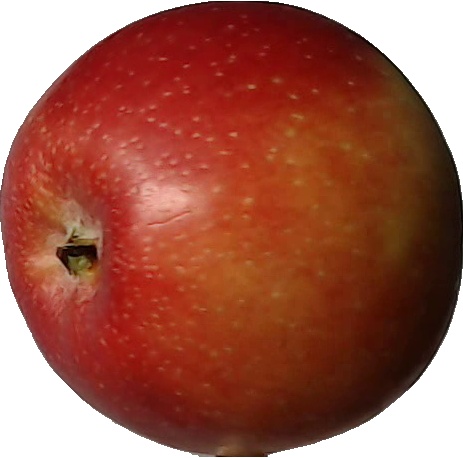
Label: apple_braeburn_1